Kayak

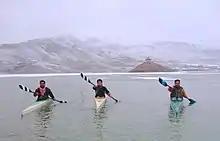
Kayak paddlers in Pakistan snow training at Hanna Lake

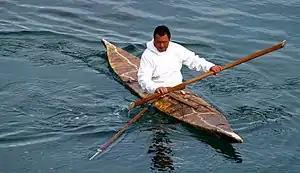
Man sitting with legs covered in a boat that tapers to a point at each end holding long, pointed, wooden pole

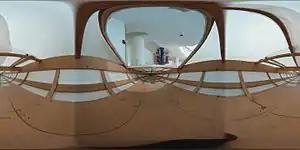
Interior 360 degree photosphere of a kayak at the Smithsonian National Museum of the American Indian. <a href="https%3A//tools.wmflabs.org/panoviewer/%23Kayak-interior-Smithsonian-NMAI.jpg">"Click for an immersive 360 degree view".

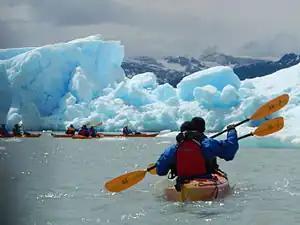
Kayaking in the Upsala Glacier in Los Glaciares National Park

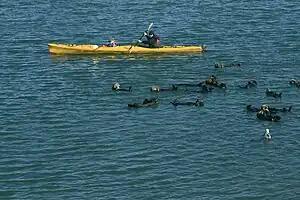
Photo of a person sitting in a boat holding a paddle with otters swimming in the foreground. The boat is approximately 12 feet long and only slightly wider than the paddler.

A kayak is a small, narrow human-powered watercraft typically propelled by means of a long, double-bladed paddle. The word "kayak" originates from the Inuktitut word "qajaq". In British English, the kayak is also considered to be a kind of canoe.